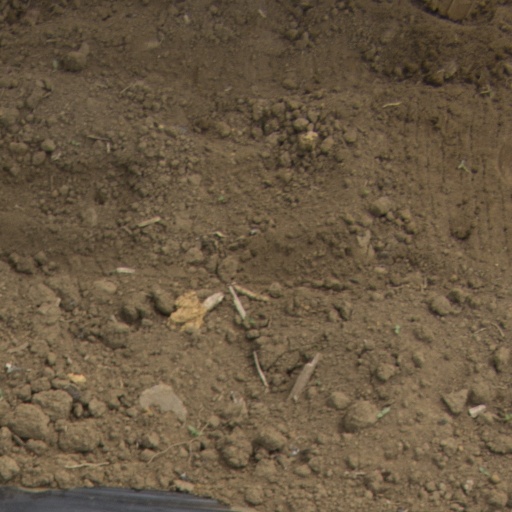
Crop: Jerusalem artichoke